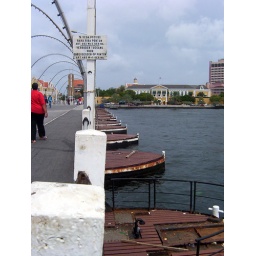
The bridge is supported by boat hulls